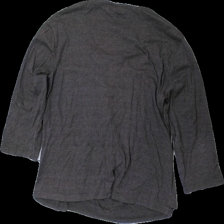
View: back
Type: Top
Category: Ladies
Brand: Isolde
Colors: Brown
Material: 54% bomull 46% polyester
Pattern: Other
Cut: V-collar
Size: XL
Season: All
Stains: Minor
Damage: smuts fläckar/nopprigt
Damage location: middle center
Damage 2: nopprigt
Damage 2 location: bottom center
Damage 3: nopprigt
Damage 3 location: top center
Price range: <50
Recommended usage: Export
Description: top